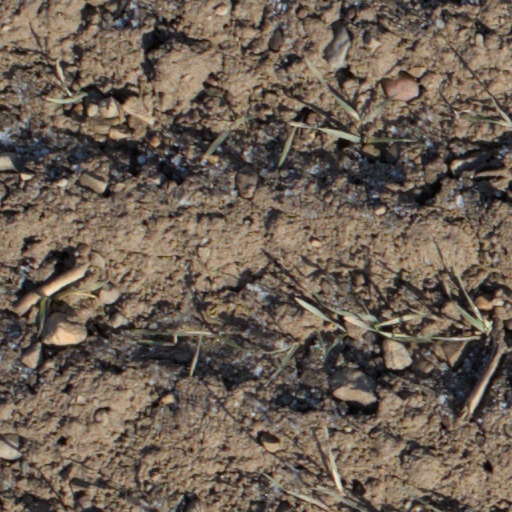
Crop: wheat